Question: Why was this photo taken?
Tambaya: Me yasa aka dauka wannan hoton?
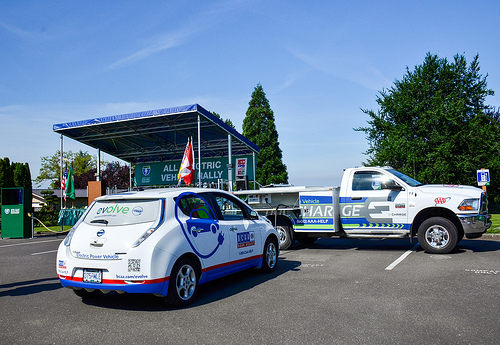
Answer: To advertise.
Amsa: Don talla.